I Am a Barbarian

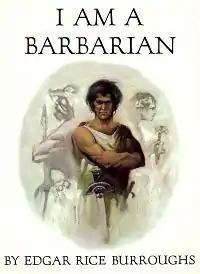
Dust-jacket from the first edition

I Am a Barbarian is a historical novel by Edgar Rice Burroughs written in 1941 but was not published until after the author's death, first appearing in hardback on September 1, 1967 as published by Edgar Rice Burroughs, Inc. The book was originally to have been published by Canaveral Press. When Canaveral stopped adding titles to its catalog, Edgar Rice Burroughs, Inc. took up the project. It was the first book the firm had published since "Llana of Gathol", in 1948. "I Am a Barbarian" is one of only two historical novels Burroughs wrote. The other, "The Outlaw of Torn", set in the England of King Henry III, was published in 1927.